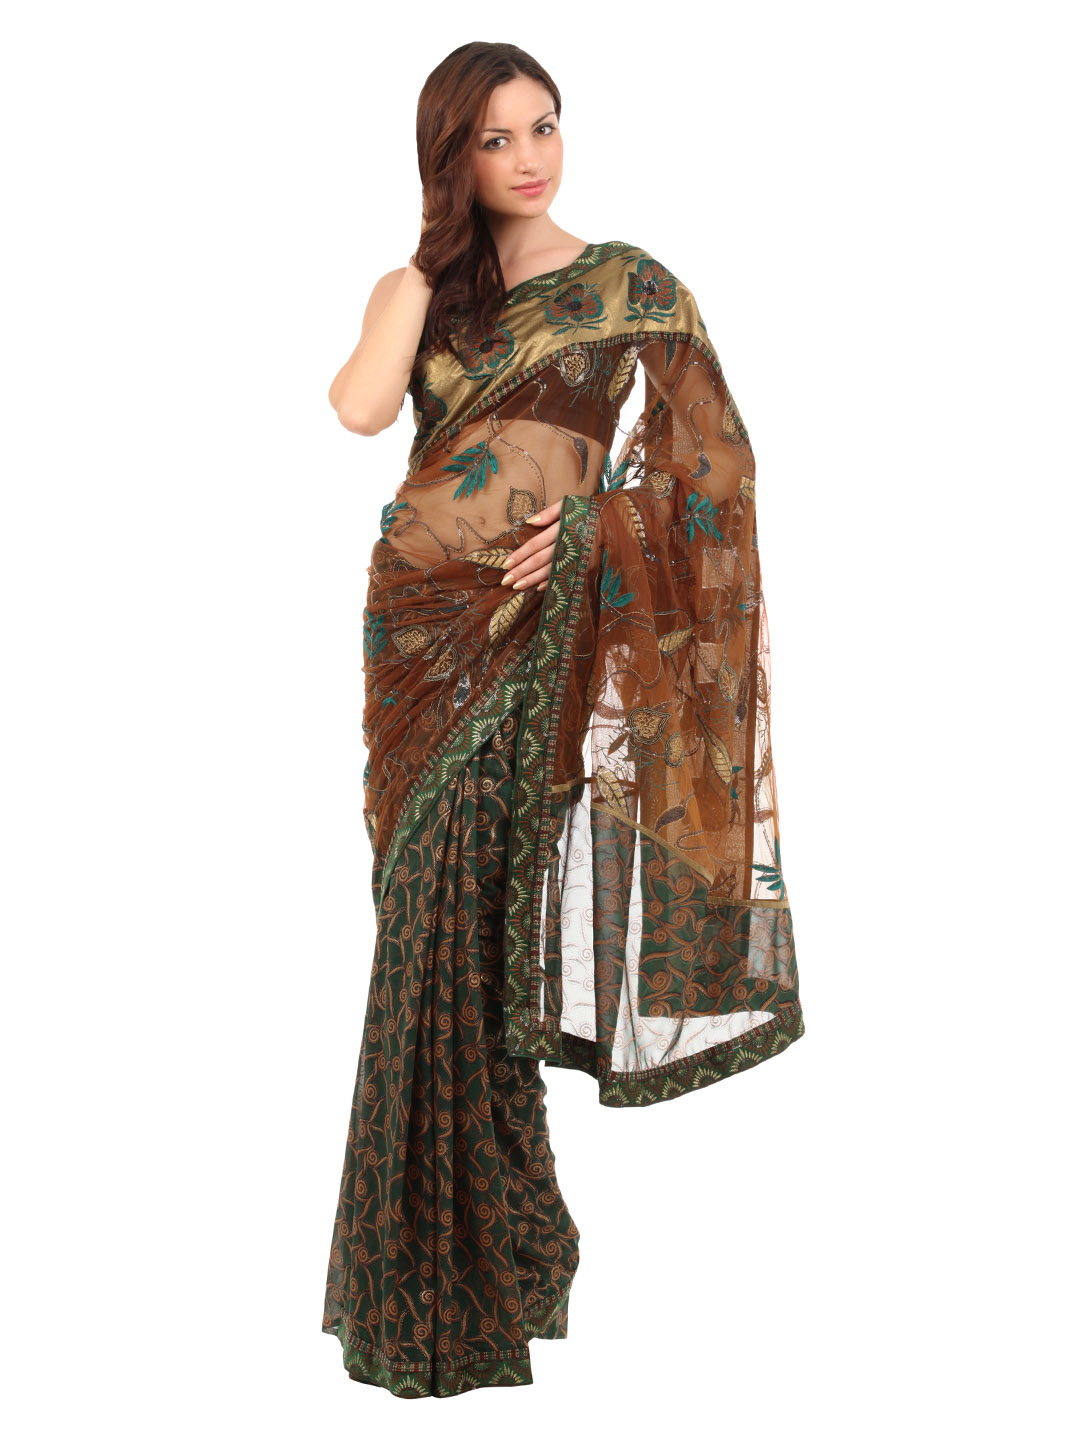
FNF Brown Wedding Collection Sari
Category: Apparel / Saree / Sarees
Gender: Women
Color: Brown
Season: Summer 2012
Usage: Ethnic